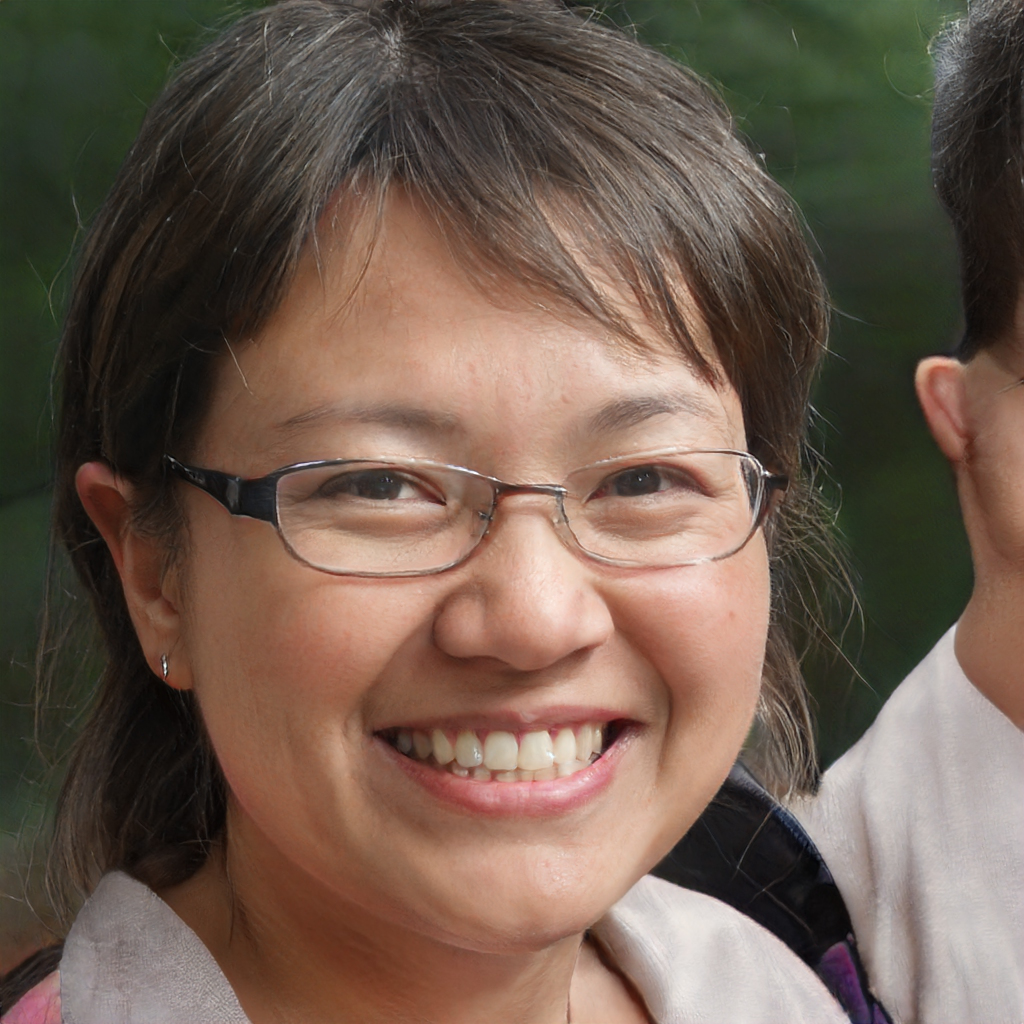
Label: Colored